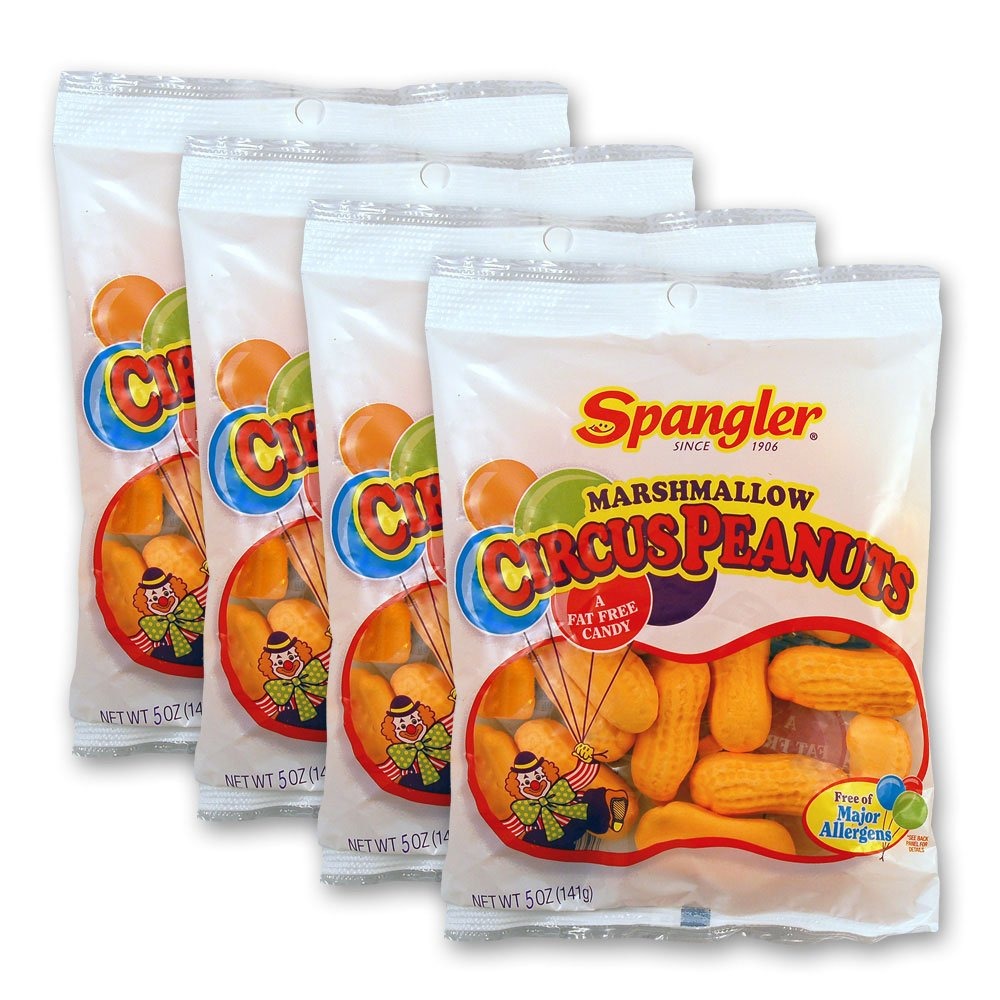
Item Name: Circus Peanuts 4-5 oz bags
Bullet Point: Circus Peanuts 4-5 oz bags
Value: 5.0
Unit: Fl Oz

Price: 10.99